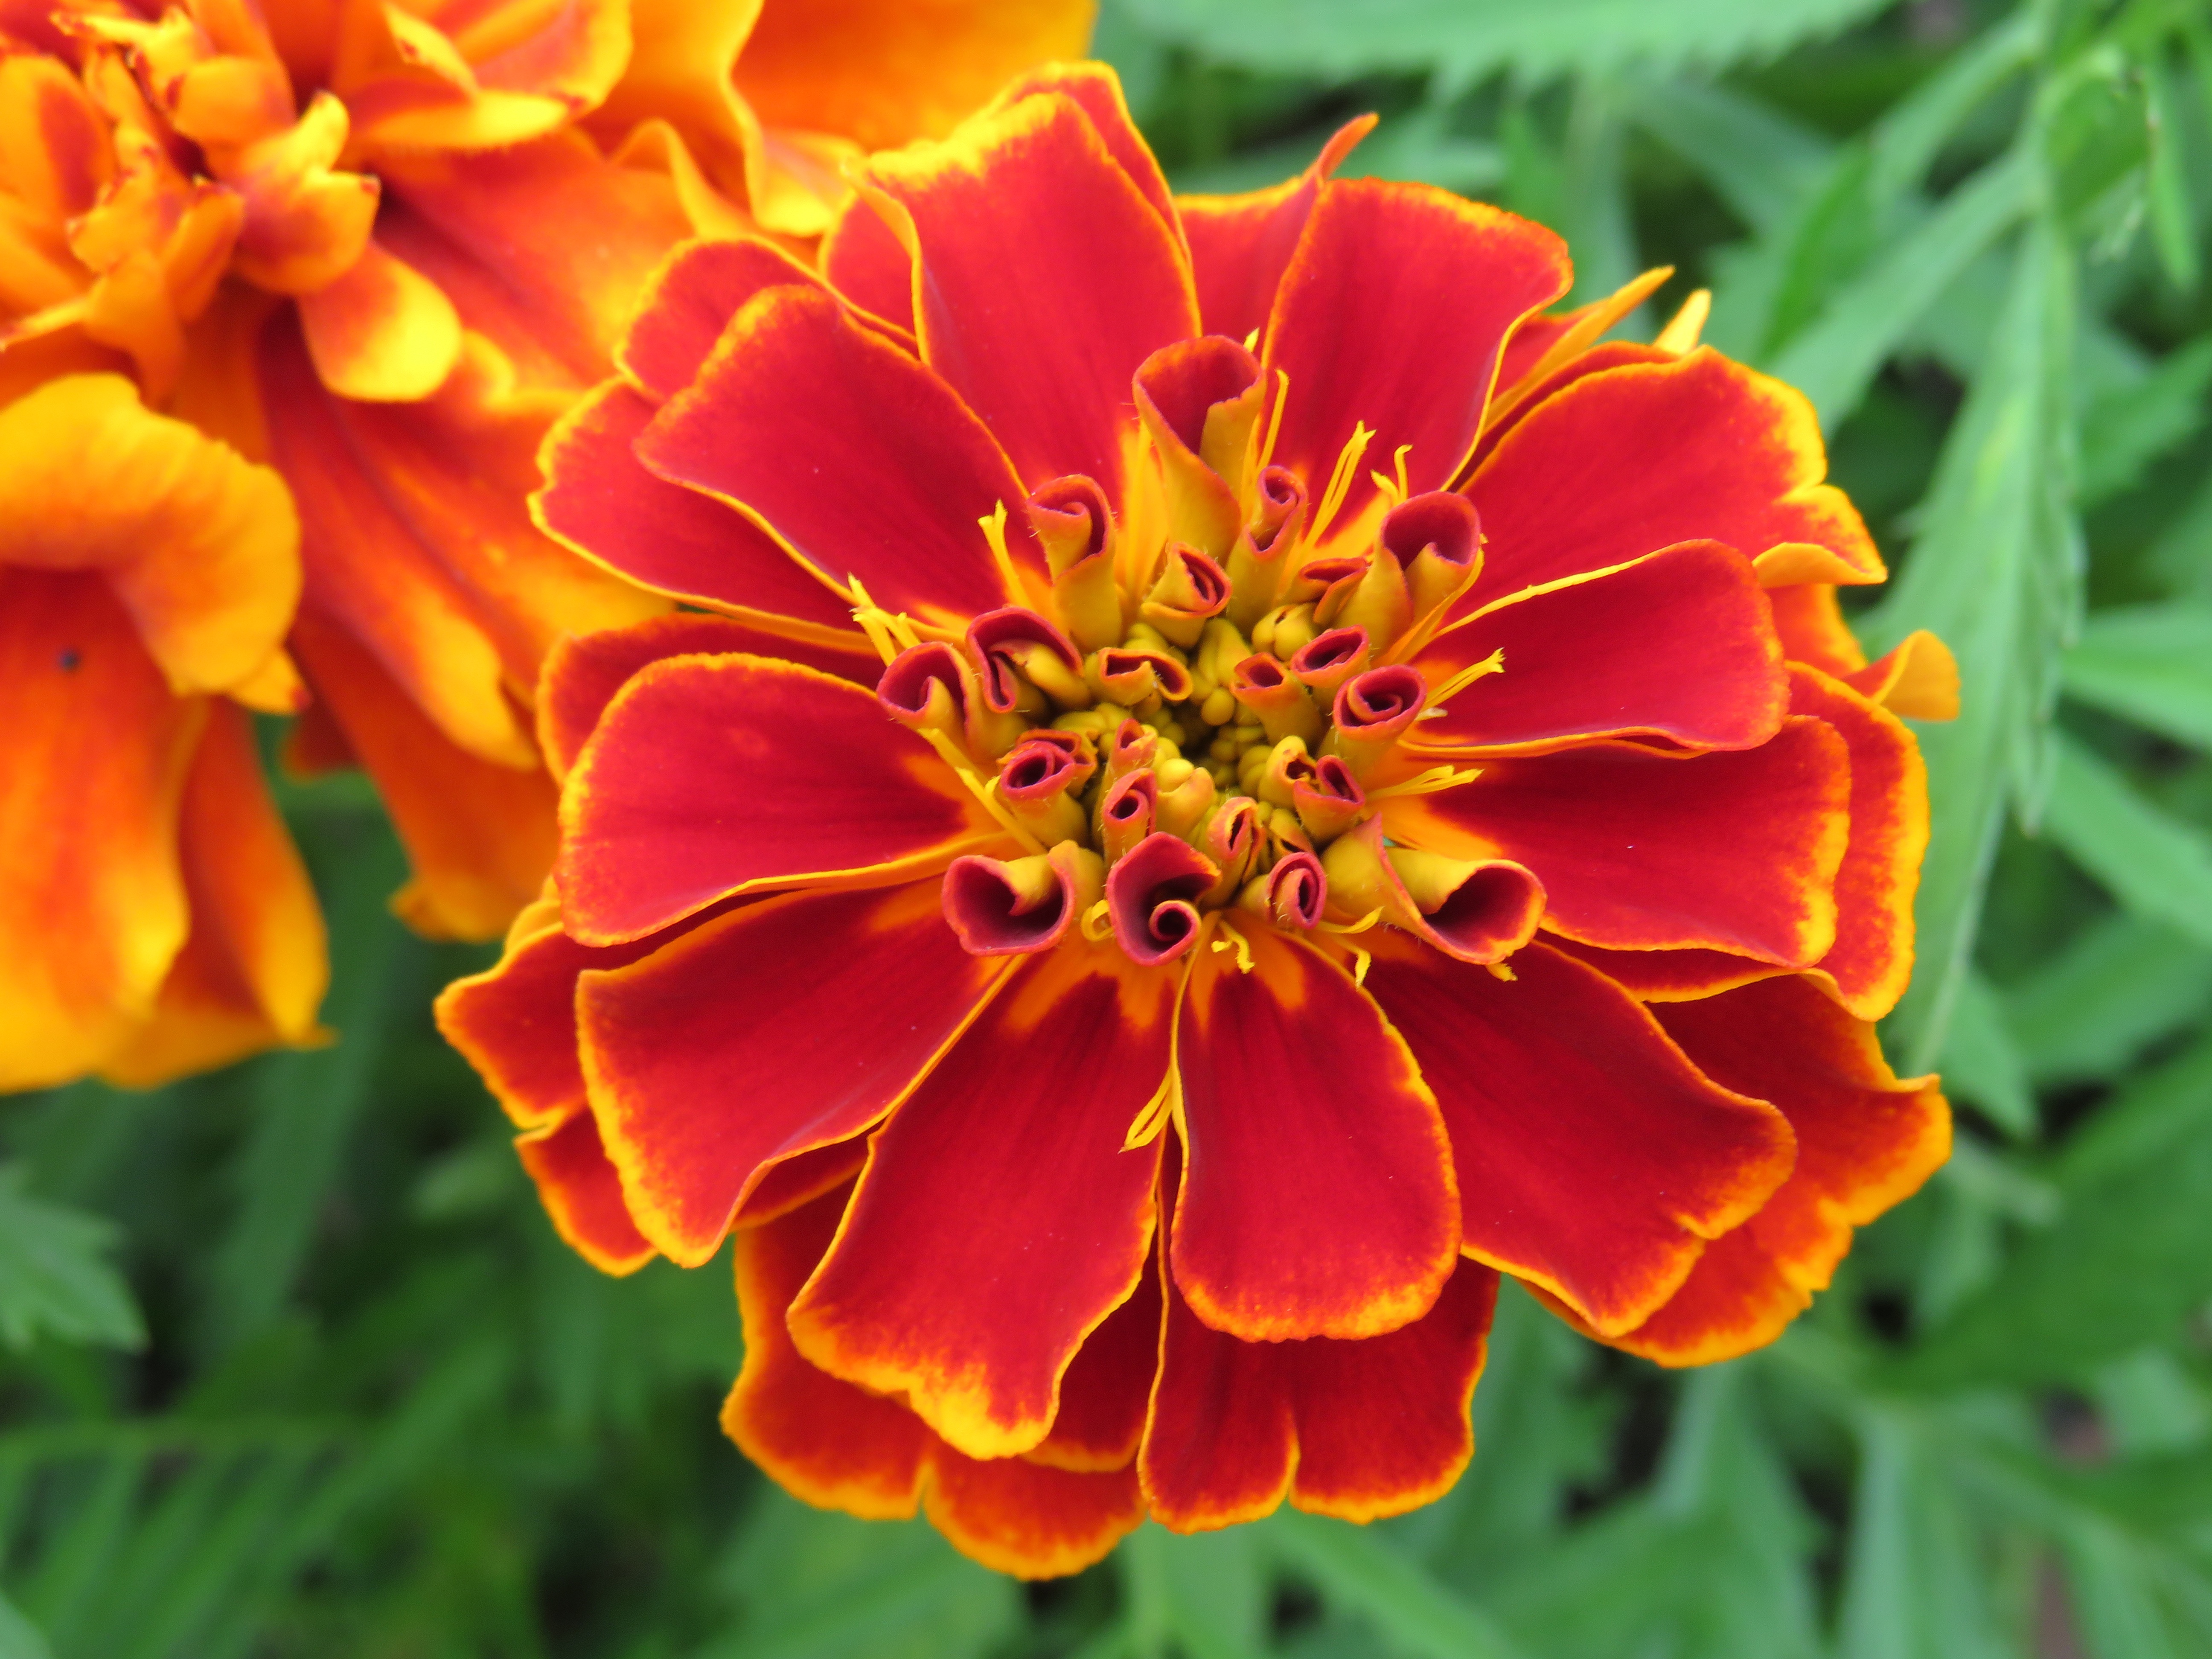
nature, plant, meadow, flower, petal, summer, orange, spring, botany, garden, flora, plants, wildflower, flowers, marigold, macro photography, flowering plant, a garden plant, annual plant, land plant